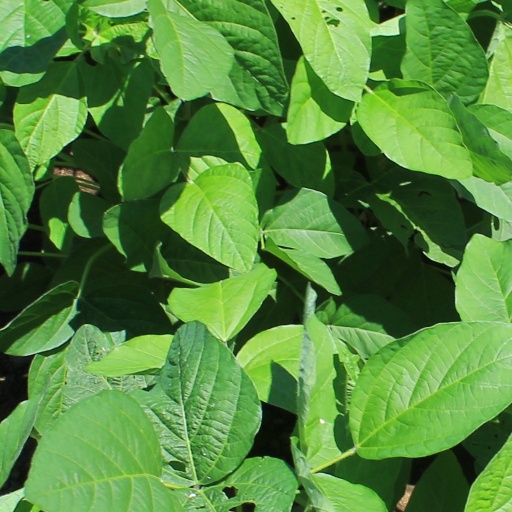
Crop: soybean